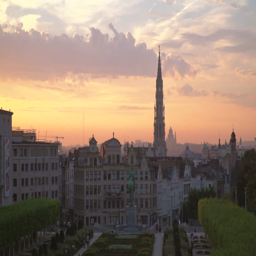
a warm , and soft orange sunset in the capital city on a warm summer day